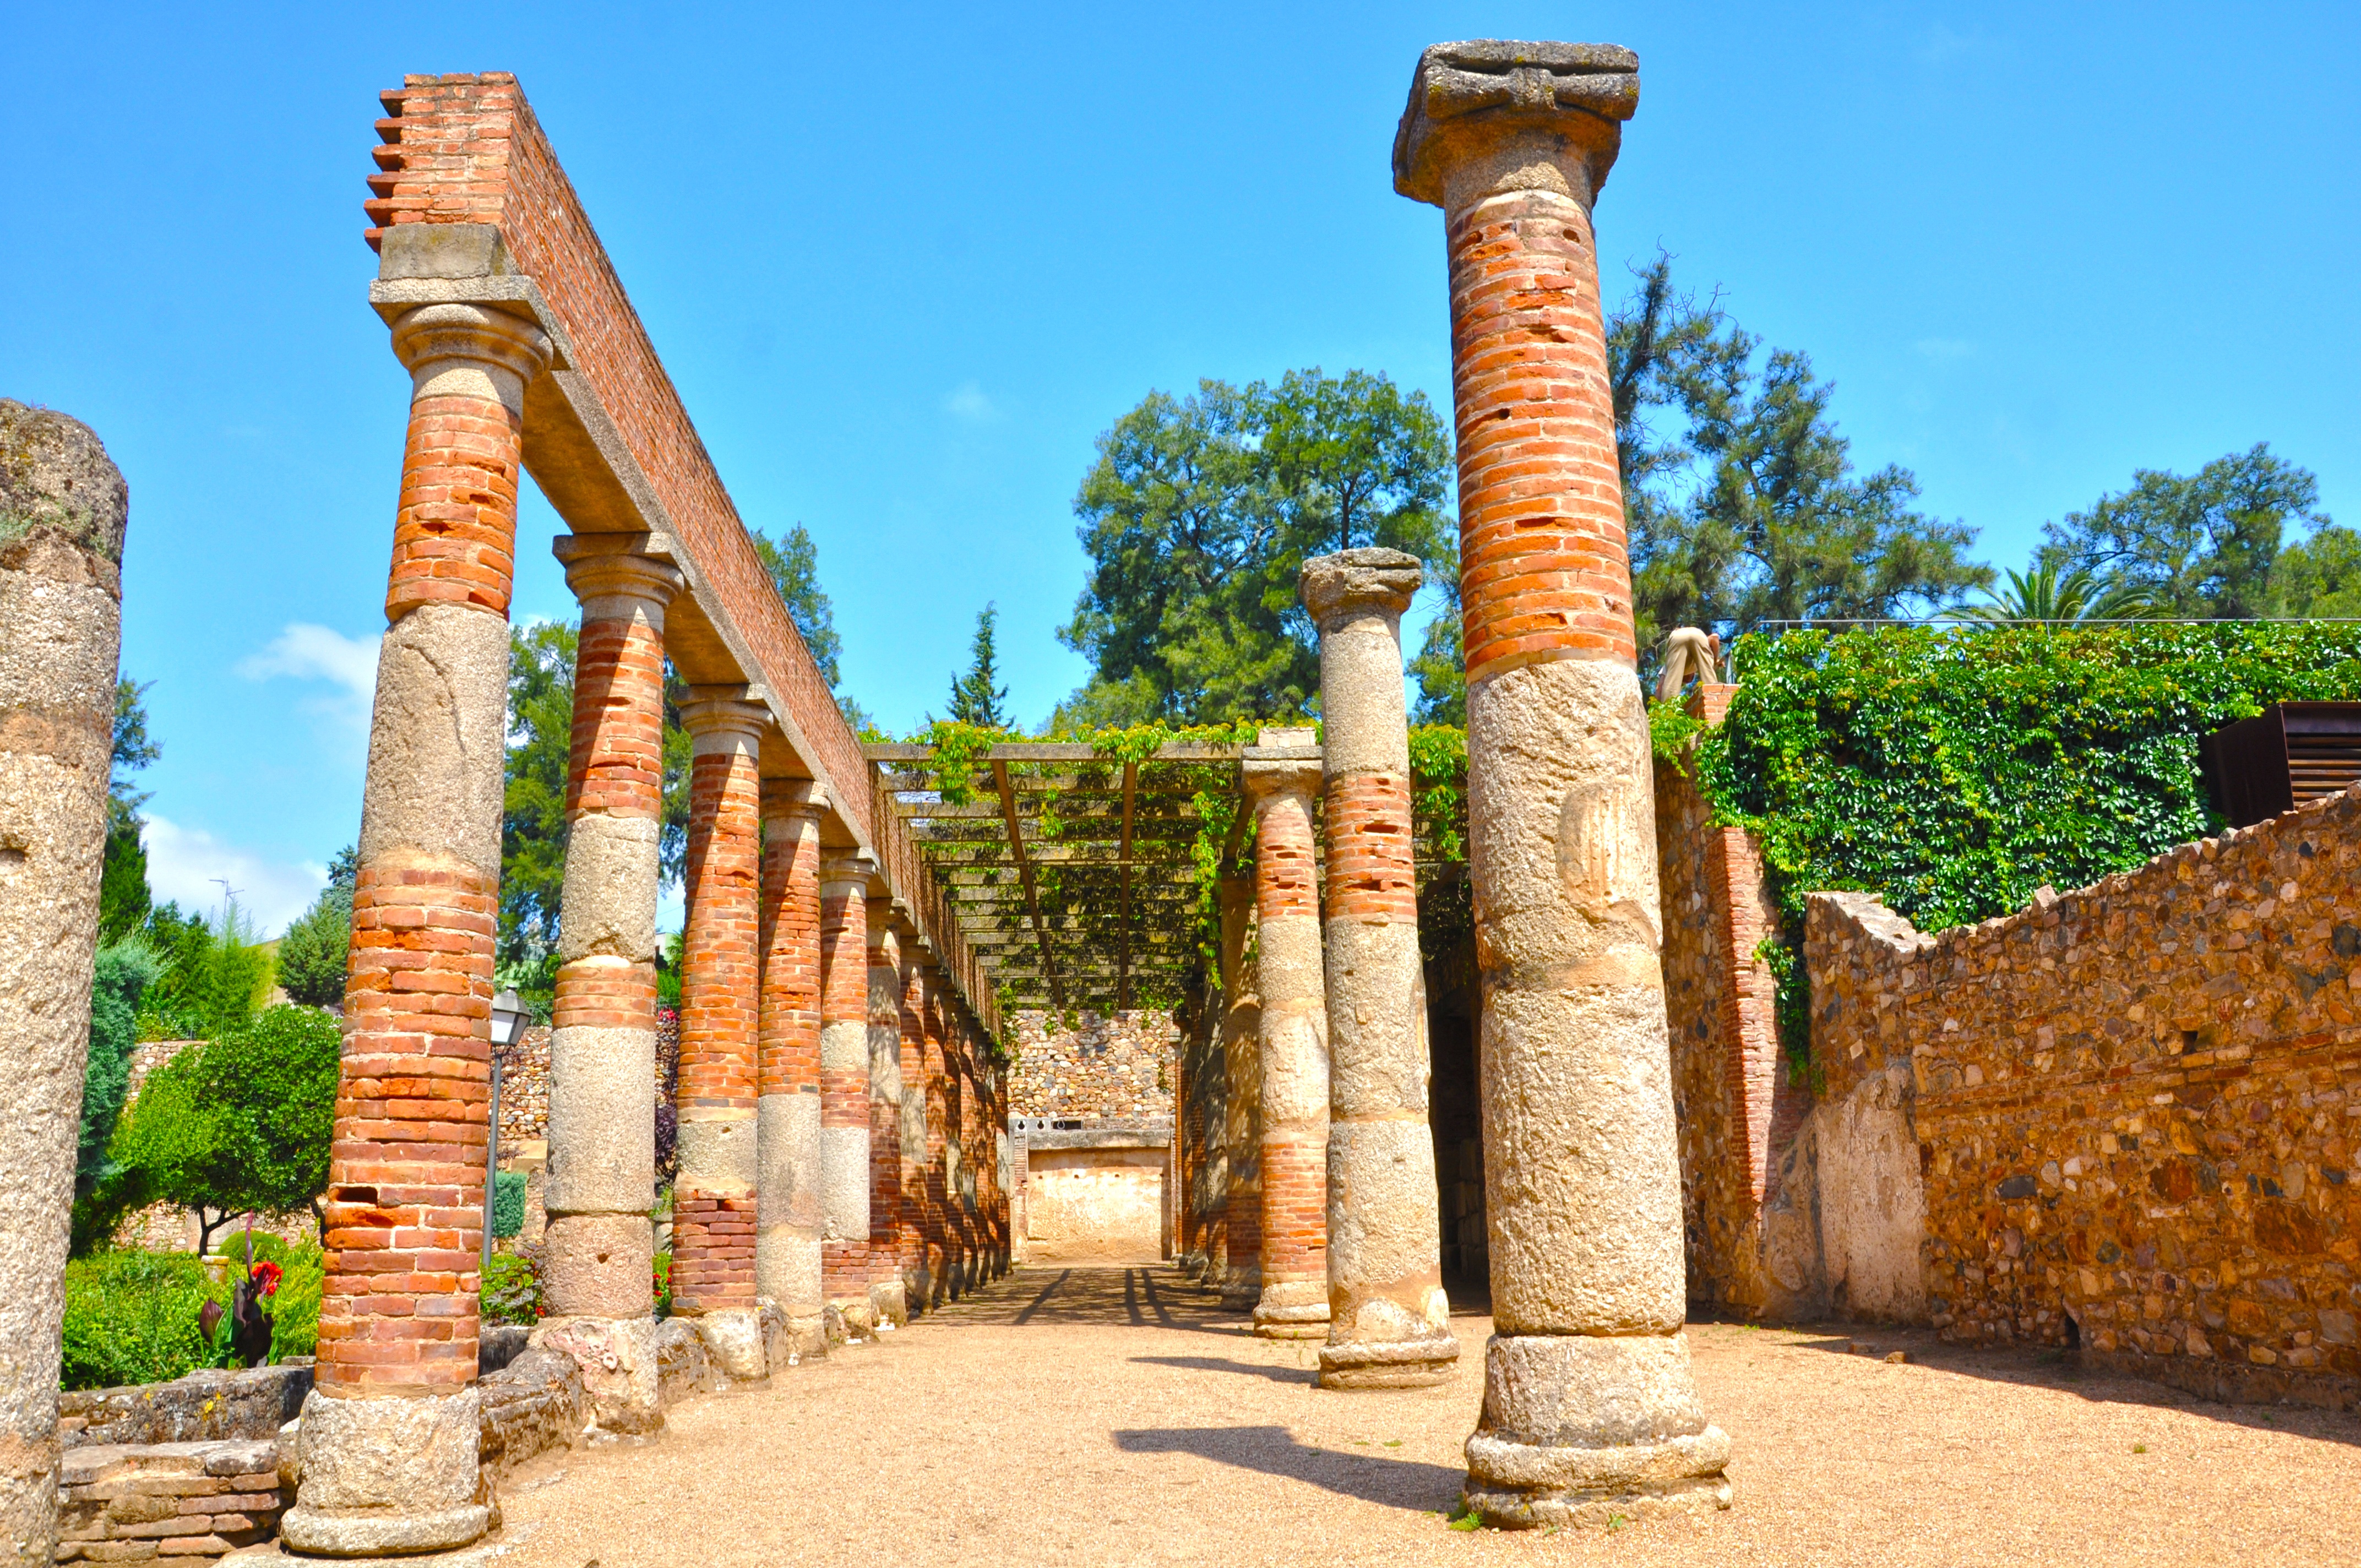
architecture, structure, old, monument, arch, column, landmark, tourism, place of worship, theatre, art, spain, rome, temple, ruins, culture, extremadura, wat, merida, archaeological site, historic site, badajoz, hispania, ancient history, hispanorromano, i peristyle